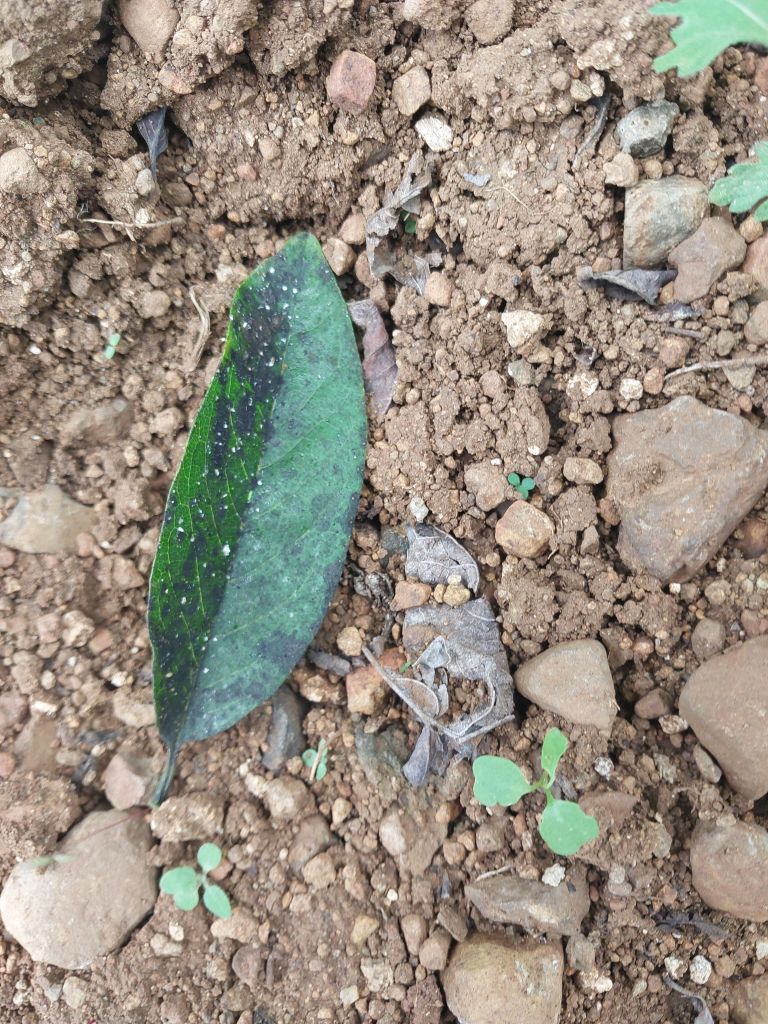
Disease label: Leaf spot on Leaves